Artemis

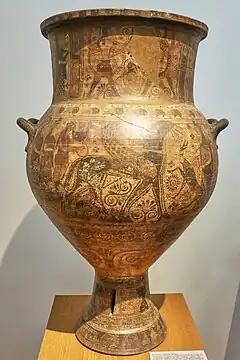
Apollo's return to Delos from Hyperboreans. Artemis holding a deer welcomes Apollo. Cycladic krater (7th cent. BCE) National Archaeological Museum, Athens.

According to Apollodorus, Artemis joined to Gigantomachy and killed Gration (Γρατίων) with the help of Heracles.